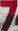
Number: 7